Nanuqsaurus

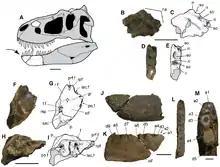

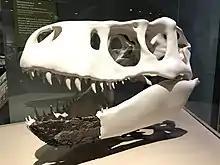
Reconstructed skull with cast of the holotype in place, Perot Museum

It wasn't until after preparation and analysis at the Perot Museum of Nature and Science (Dallas Museum of Natural History) when the Alaskan Tyrannosaurid remains were finally recognized to represent a new taxon as opposed to being synonymous with previous genera. This prompted the creation of a new genus, "Nanuqsaurus", described and named by Anthony R. Fiorillo and Ronald S. Tykoski in 2014. The initially discovered material, referred to as DMNH 21461, is now recognized as the holotype of "Nanuqsaurus". As well as this, the initial discoveries of teeth were placed as more likely to be the remains of "Nanuqsaurus" as opposed to any other known creature, contrary to the initial proposals of the origin of the teeth.